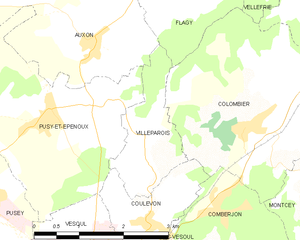
Carte des communes françaises